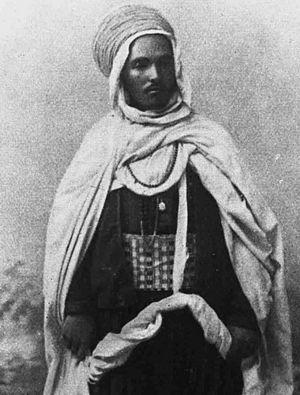
Photo officiel du Jilali Ben Driss Zerhouni, alias Bou Hamara
Jilali ben Driss Zerhouni el Youssefi surnommé Rogui Bou Hmara, بوحمارة, alias l’Homme à l’Anesse, né en 1860 au village d'Ouled Youssef dans le nord du massif de Zerhoun.